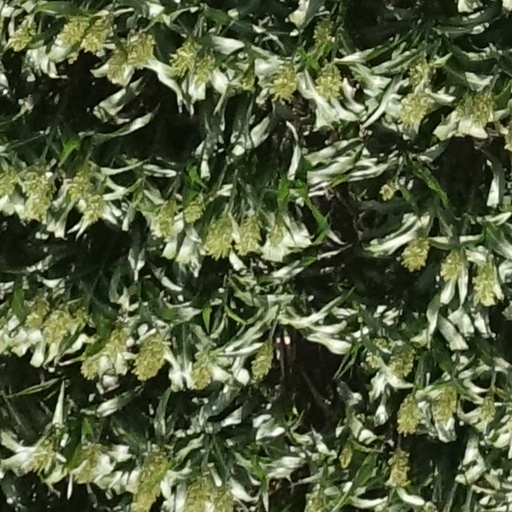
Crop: sorghum